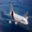
Label: airplane